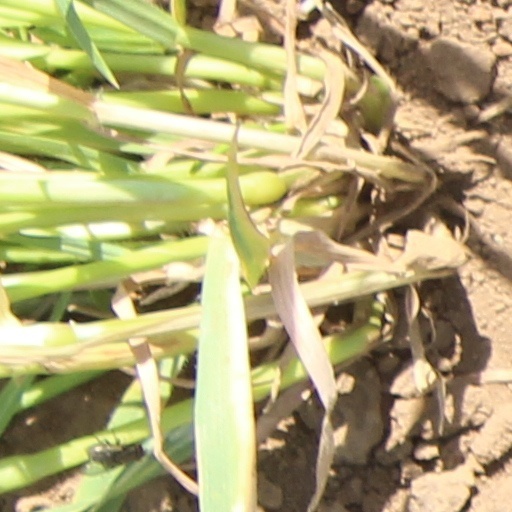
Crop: wheat